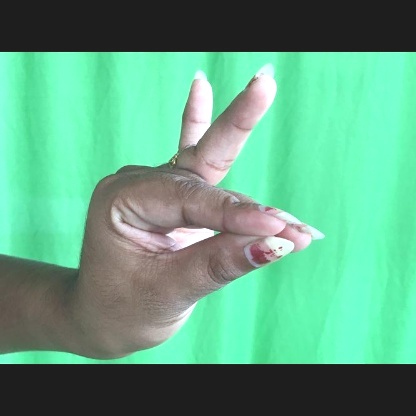
Mudra: Katakamukha